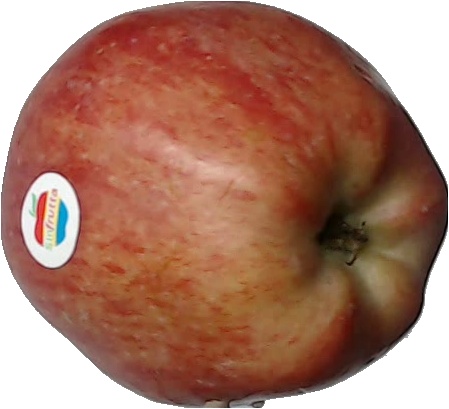
Label: apple_red_1